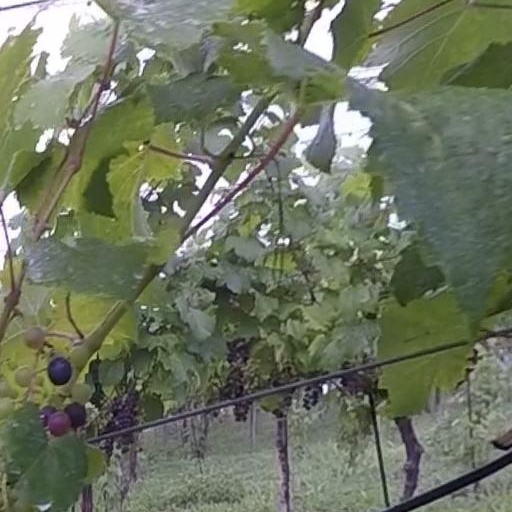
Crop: grape